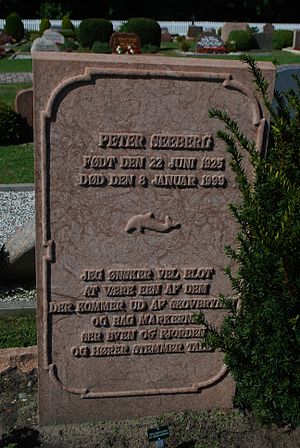
Peter Seeberg / Liv
Peter Seebergs gravsten på Rømø Kirkegård
Peter Seebergs gravsten på Rømø Kirkegård
Peter Ejnar Lauritzen Seeberg var en dansk, modernistisk forfatter, der især behandlede eksistentialismen og livets yderste kanter. Han er optaget i dansk litteraturs kanon. Peter Seeberg er især inspireret af de franske eksistentialister. Hans forfatterskab var præget af modernismens strenge bevidsthed om menneskets fremmedhed. Seebergs debut faldt sammen med modernismens gennembrud i dansk litteratur i 50'erne. Den skete med den særprægede roman Bipersonerne